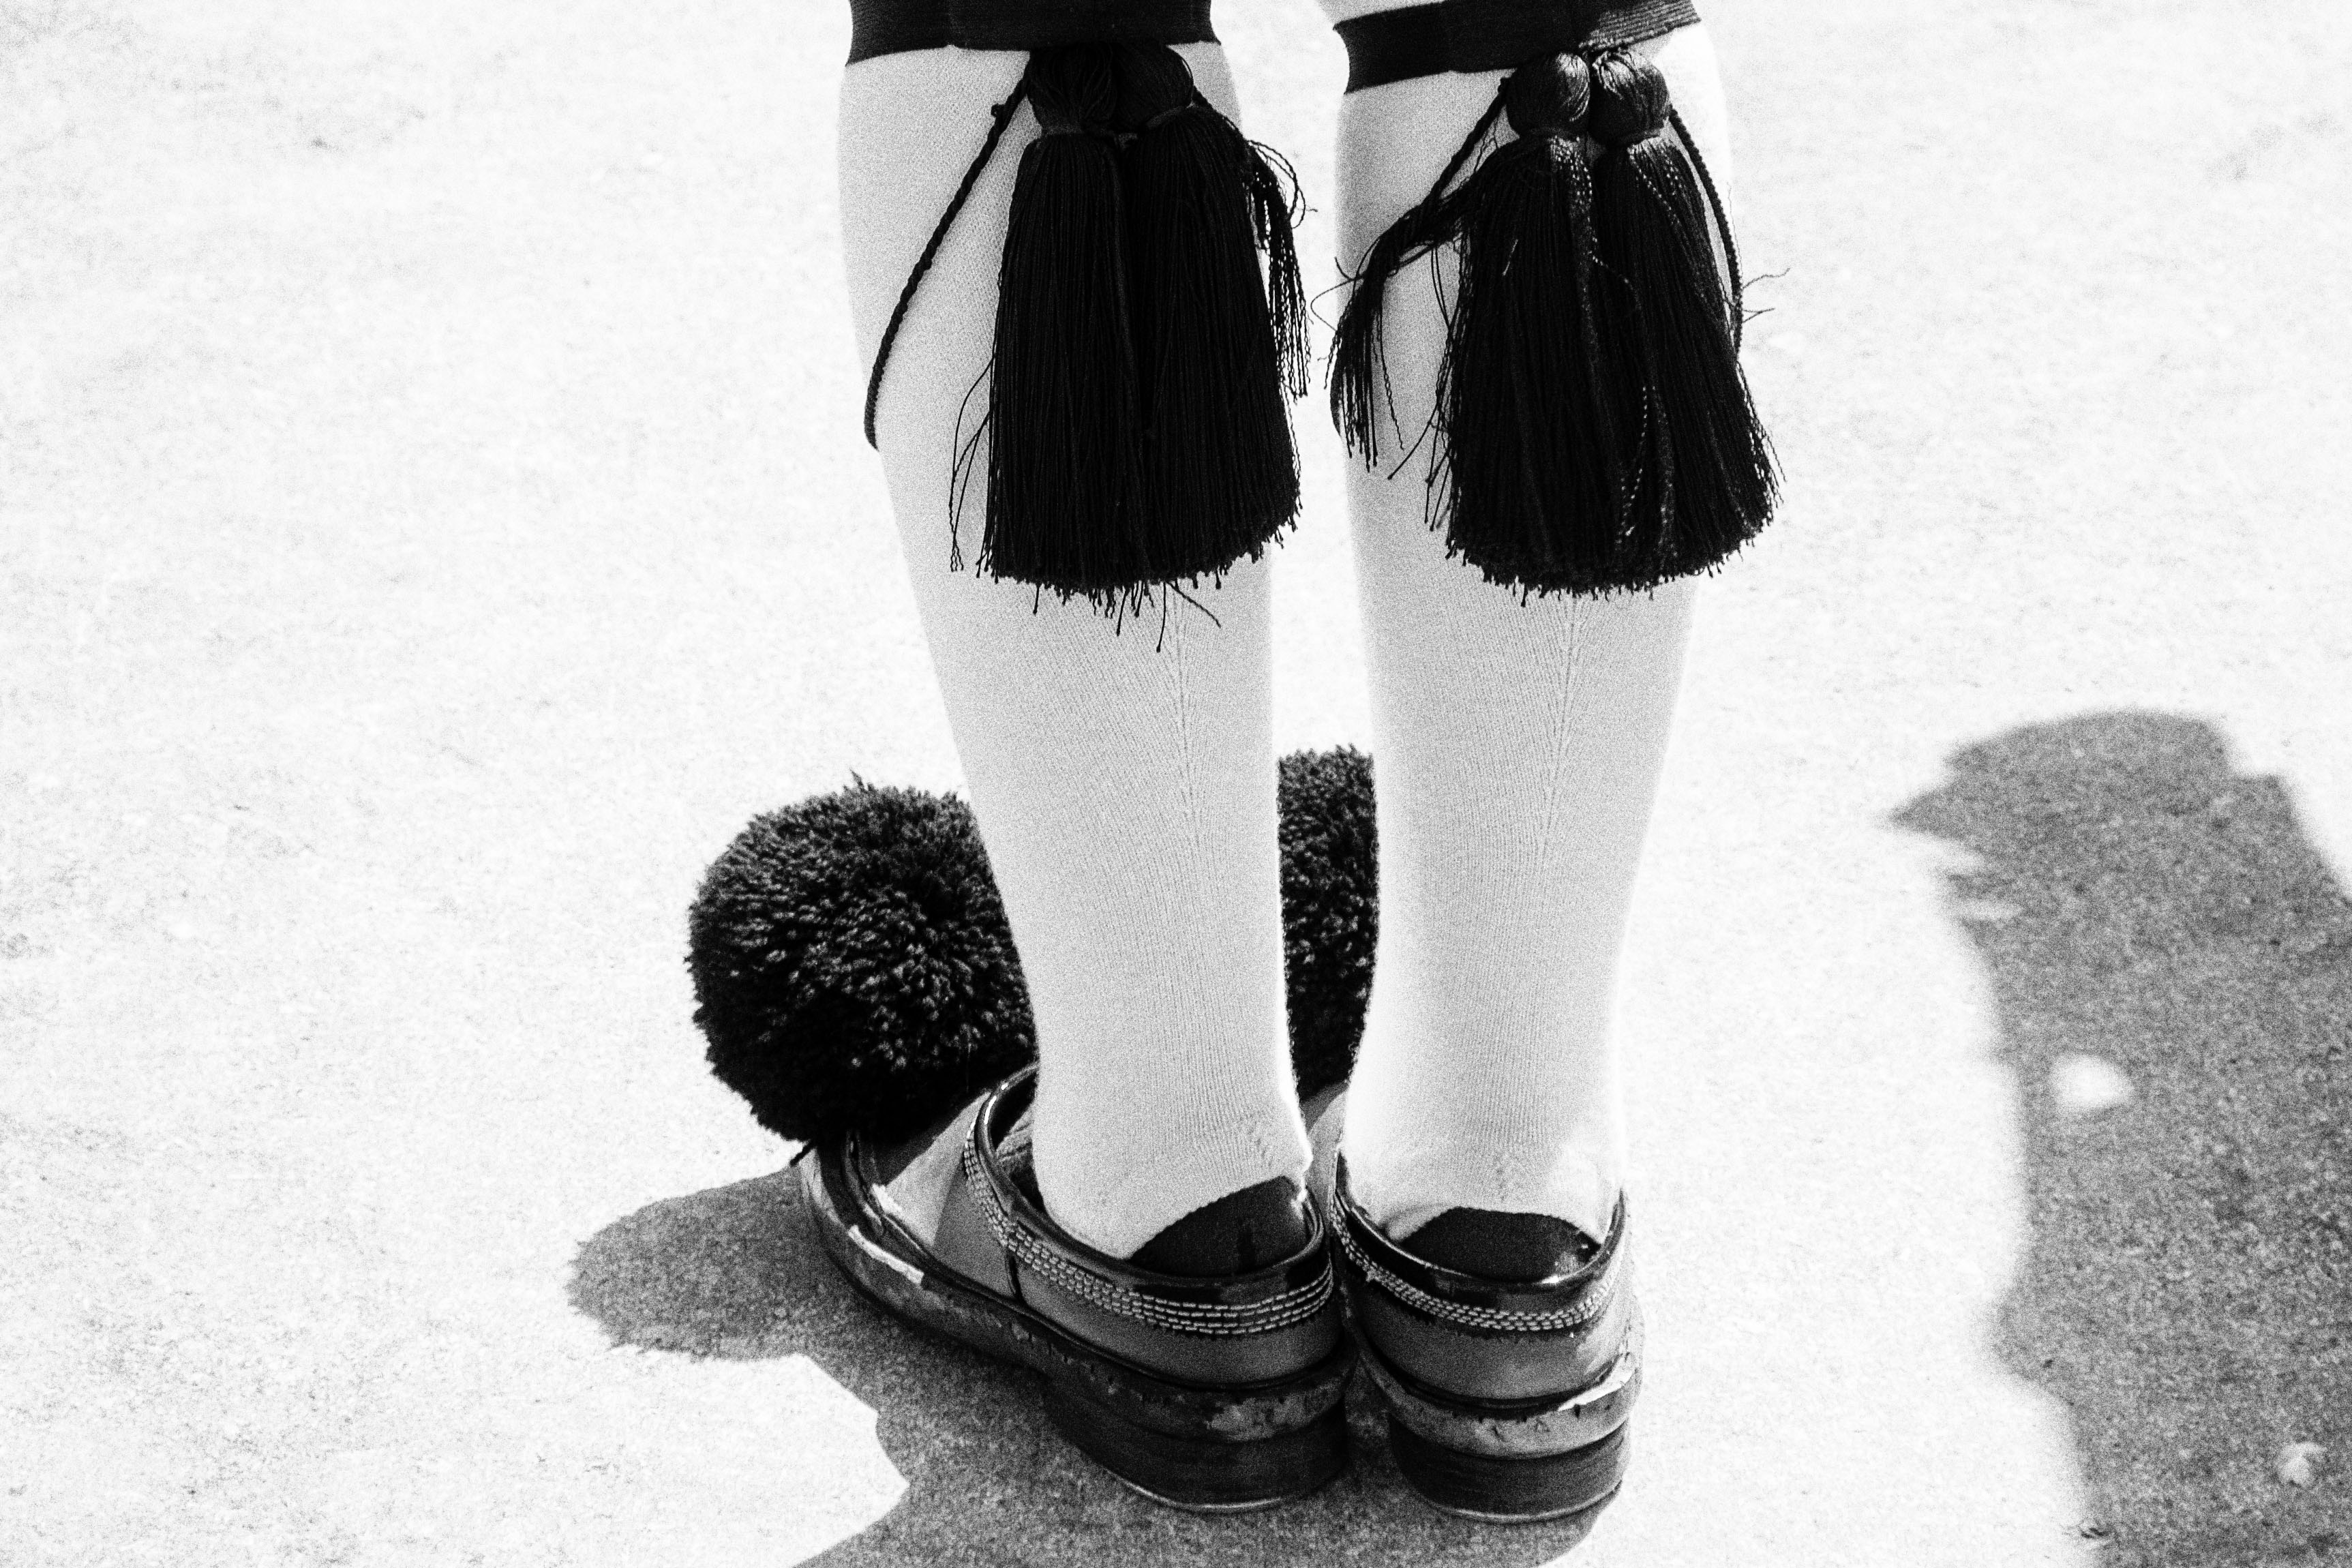
shoe, winter, black and white, white, street, urban, travel, fujifilm, leg, spring, fashion, clothing, black, monochrome, lady, footwear, photograph, beauty, greece, fuji, tights, fujix, fujixe1, athens, evzone, monochrome photography, high heeled footwear